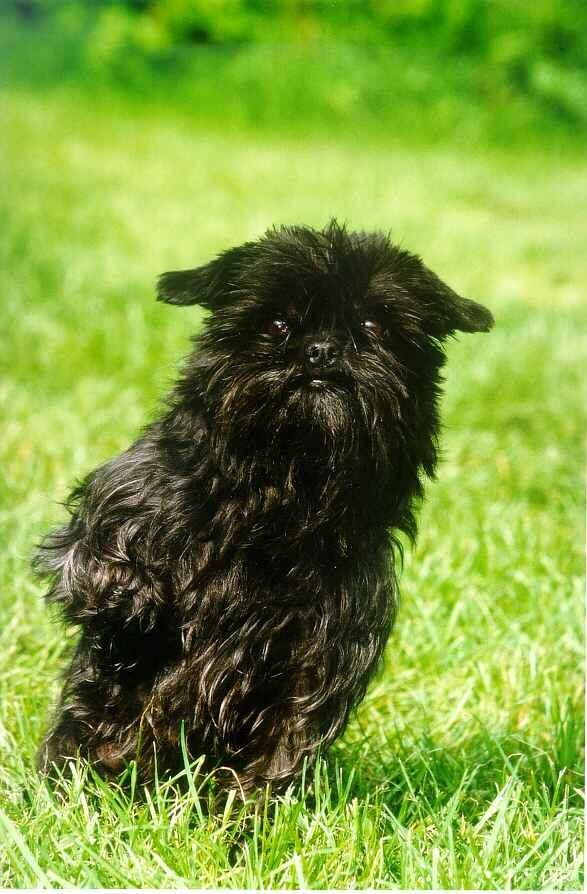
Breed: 200-n000012-affenpinscher